Computer Conflict

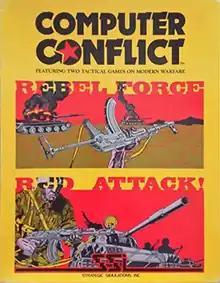

Computer Conflict is a 1980 compilation of two turn-based computer wargame scenarios by Strategic Simulations for the Apple II. The scenarios are imaginary and deal with the defense of Russia during the Cold War.